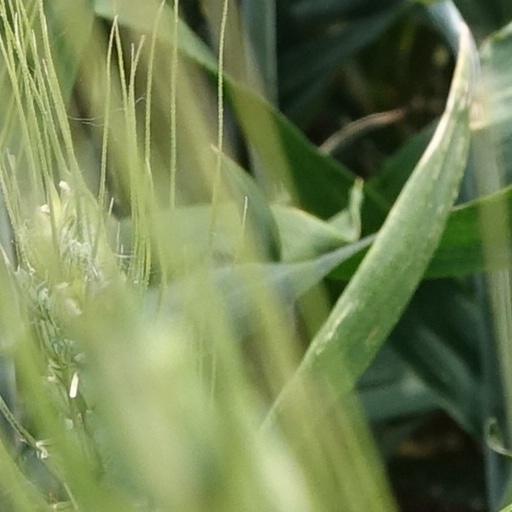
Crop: wheat